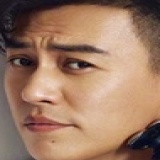
diễn viên Cận Đông